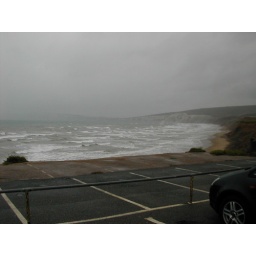
The view from the car park for a beach near Chale, Isle of Wight.